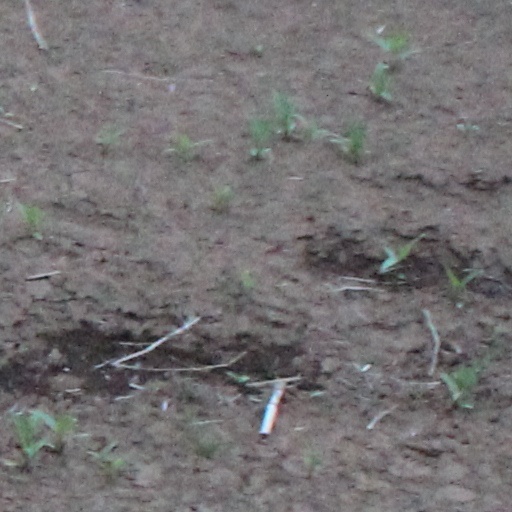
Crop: wheat